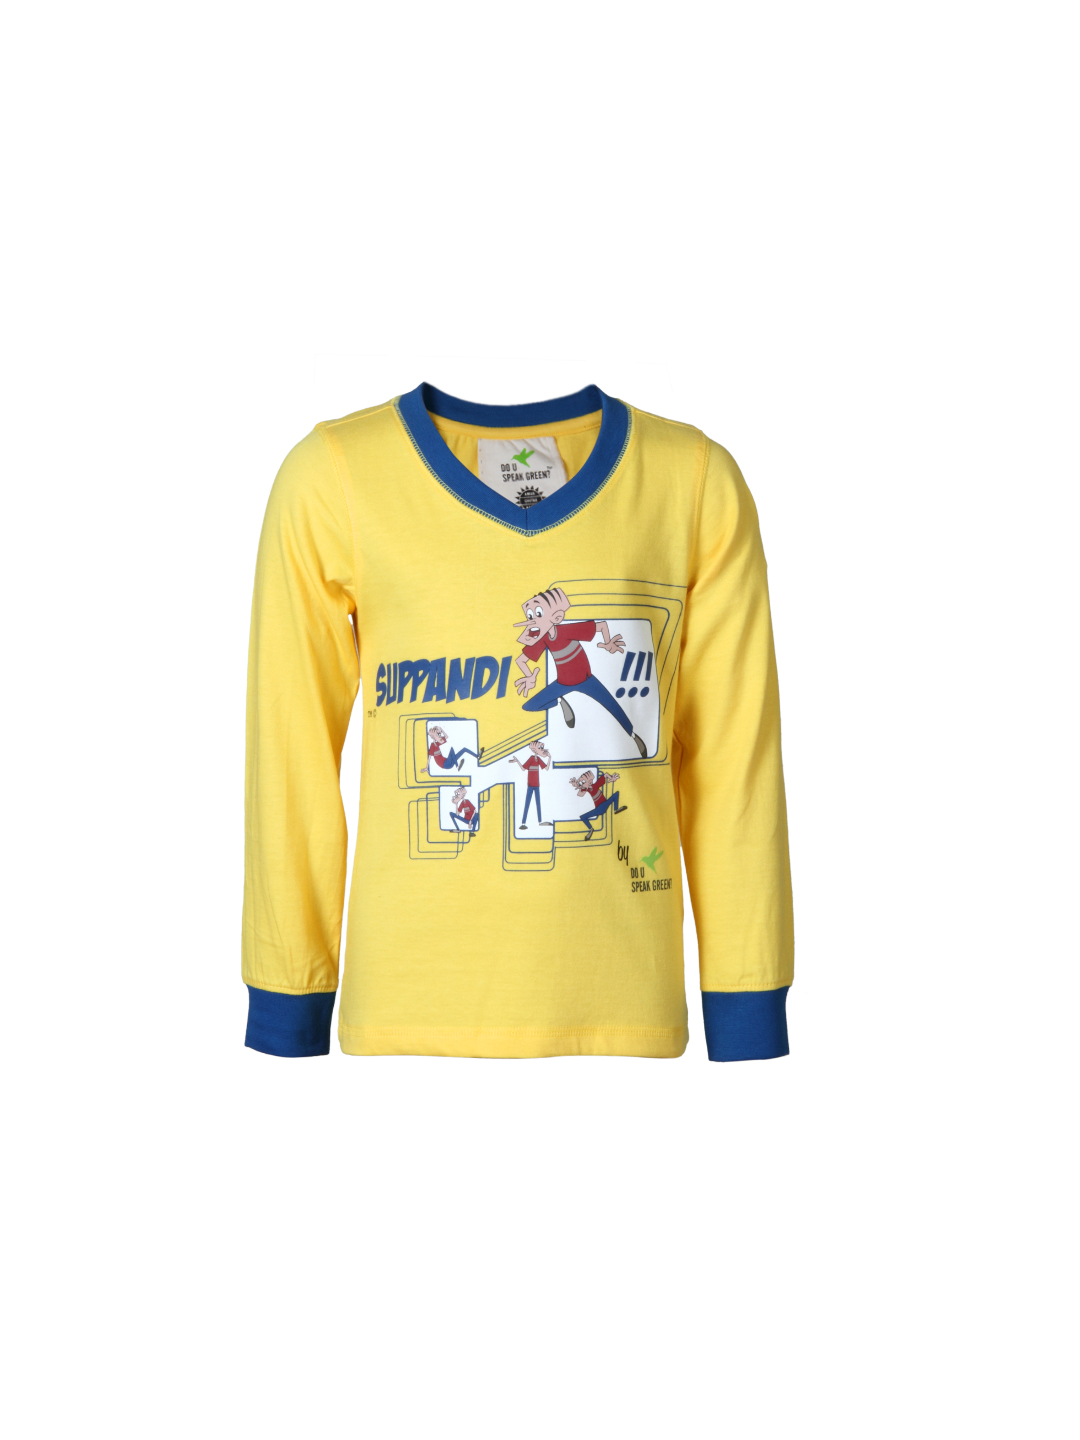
Do u speak green Boys Yellow T-shirt
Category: Apparel / Topwear / Tshirts
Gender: Boys
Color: Yellow
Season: Summer 2012
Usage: Casual